Don't Think About It

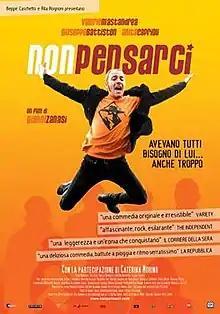

Don't Think About It is a 2007 Italian-language comedy directed by Gianni Zanasi.